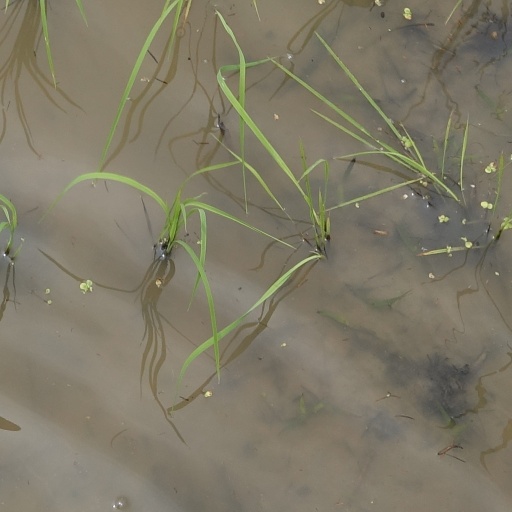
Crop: rice